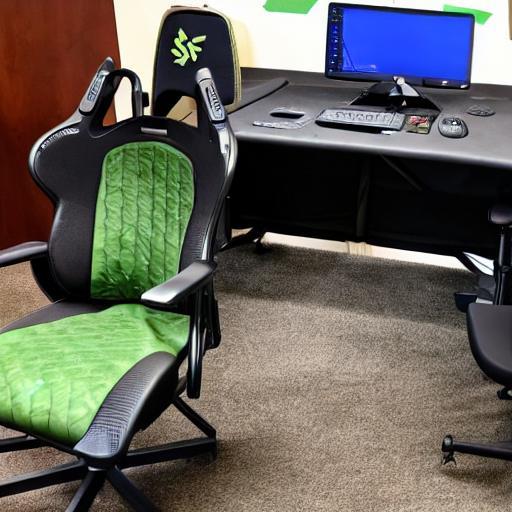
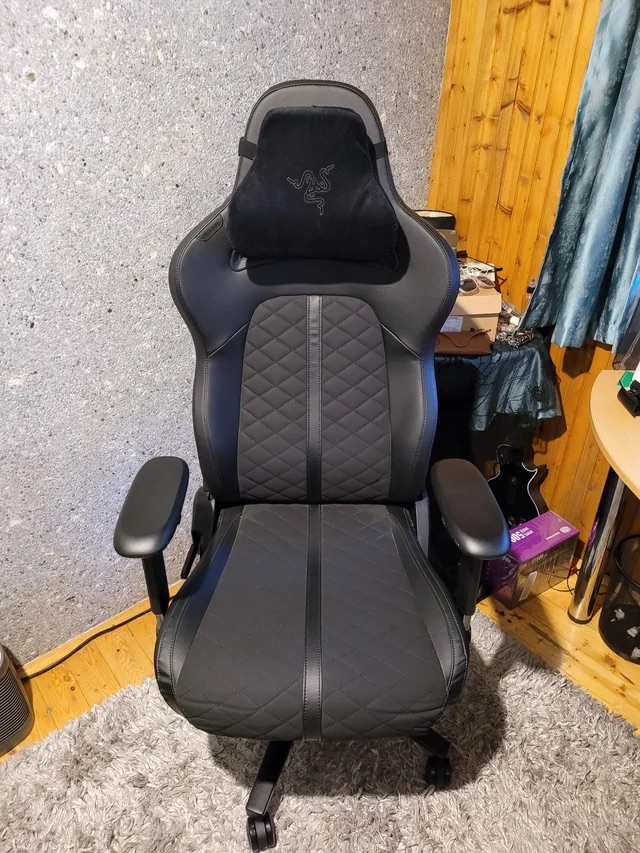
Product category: items_chair
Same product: no